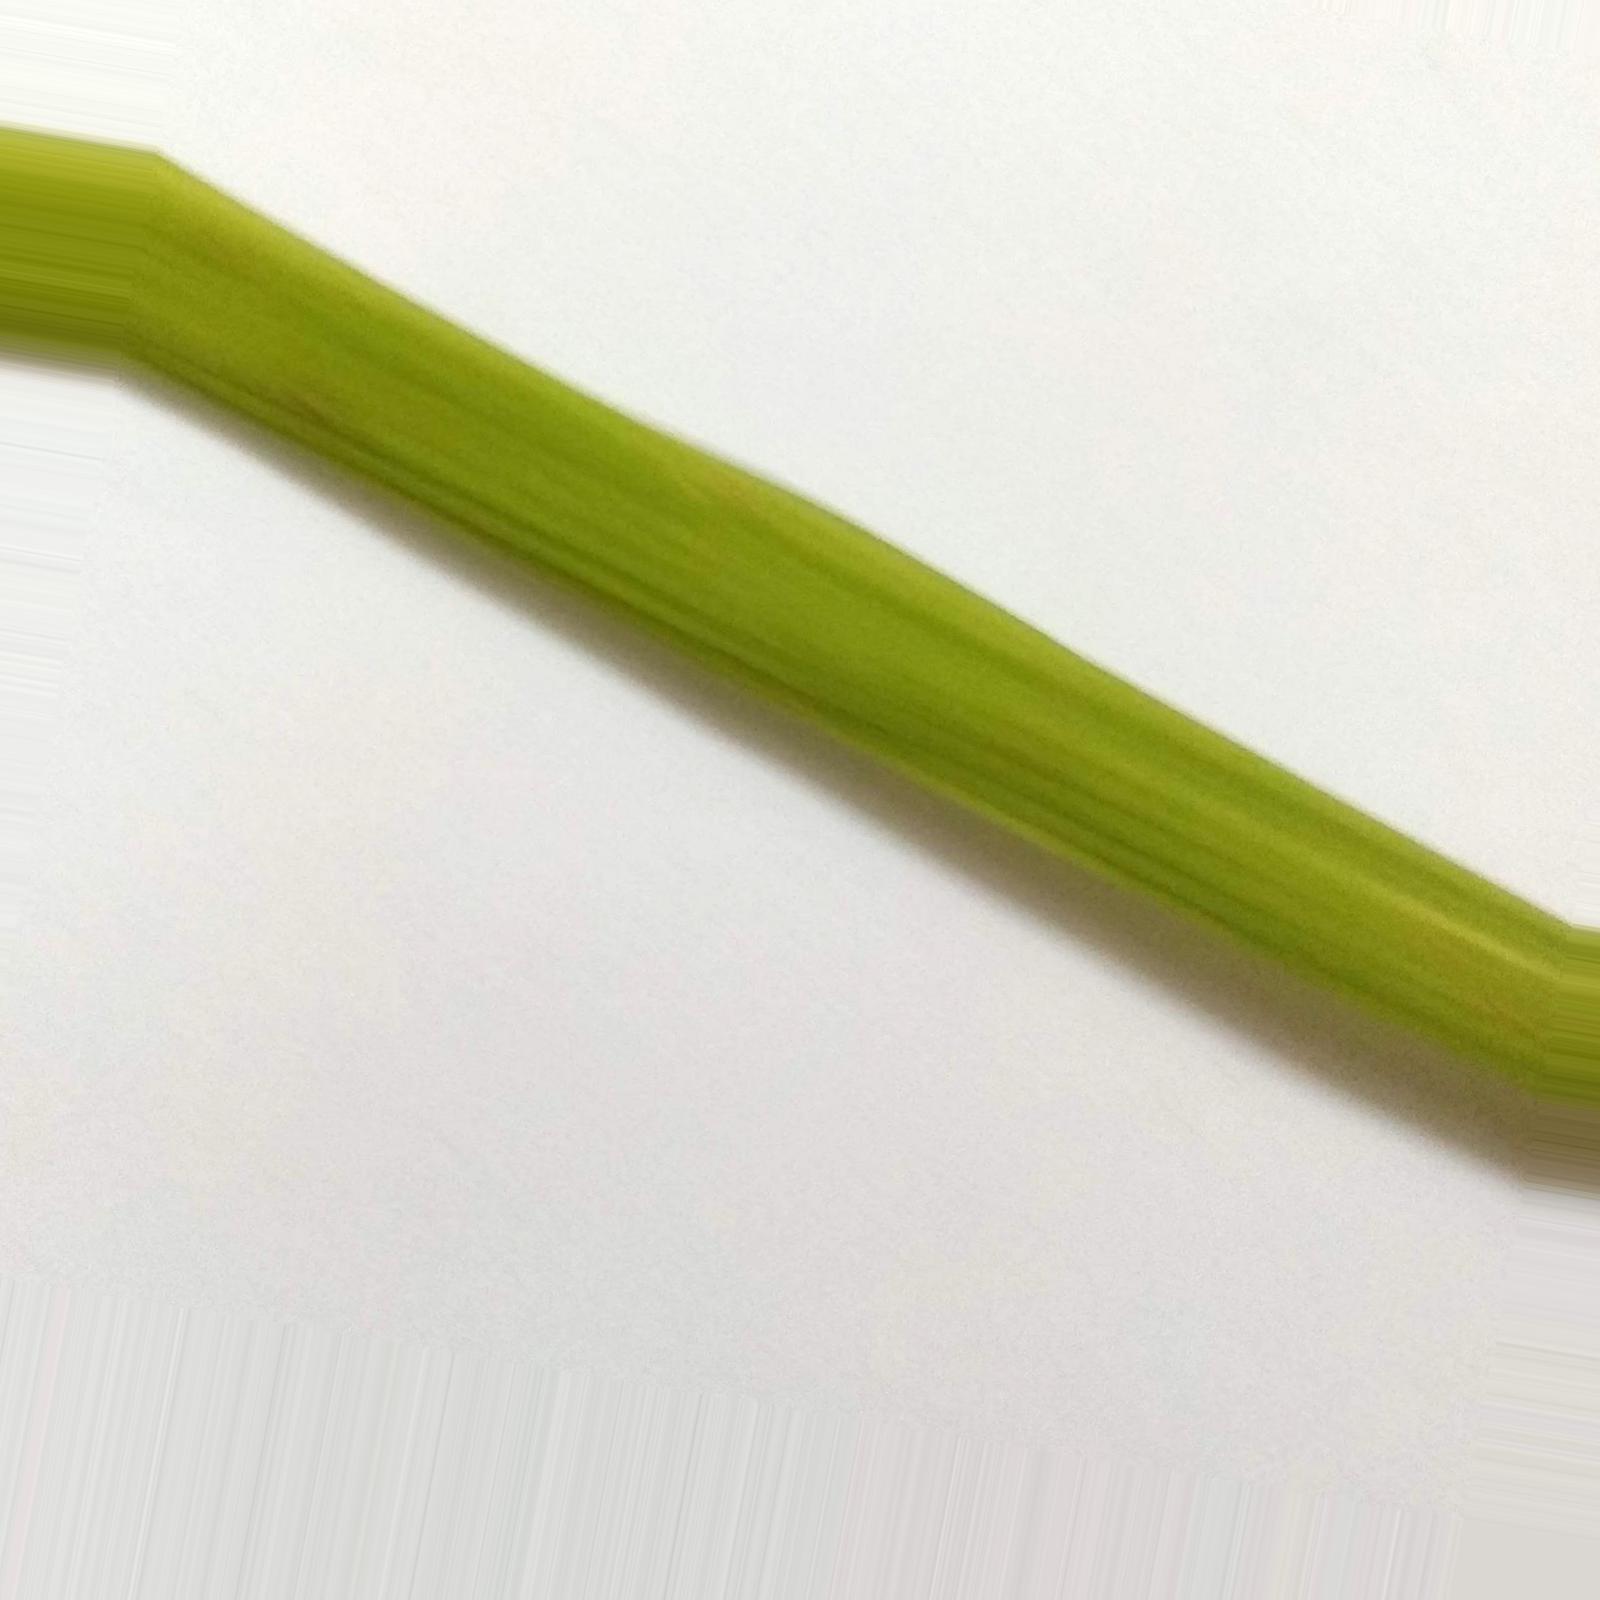
Nhãn: Healthy